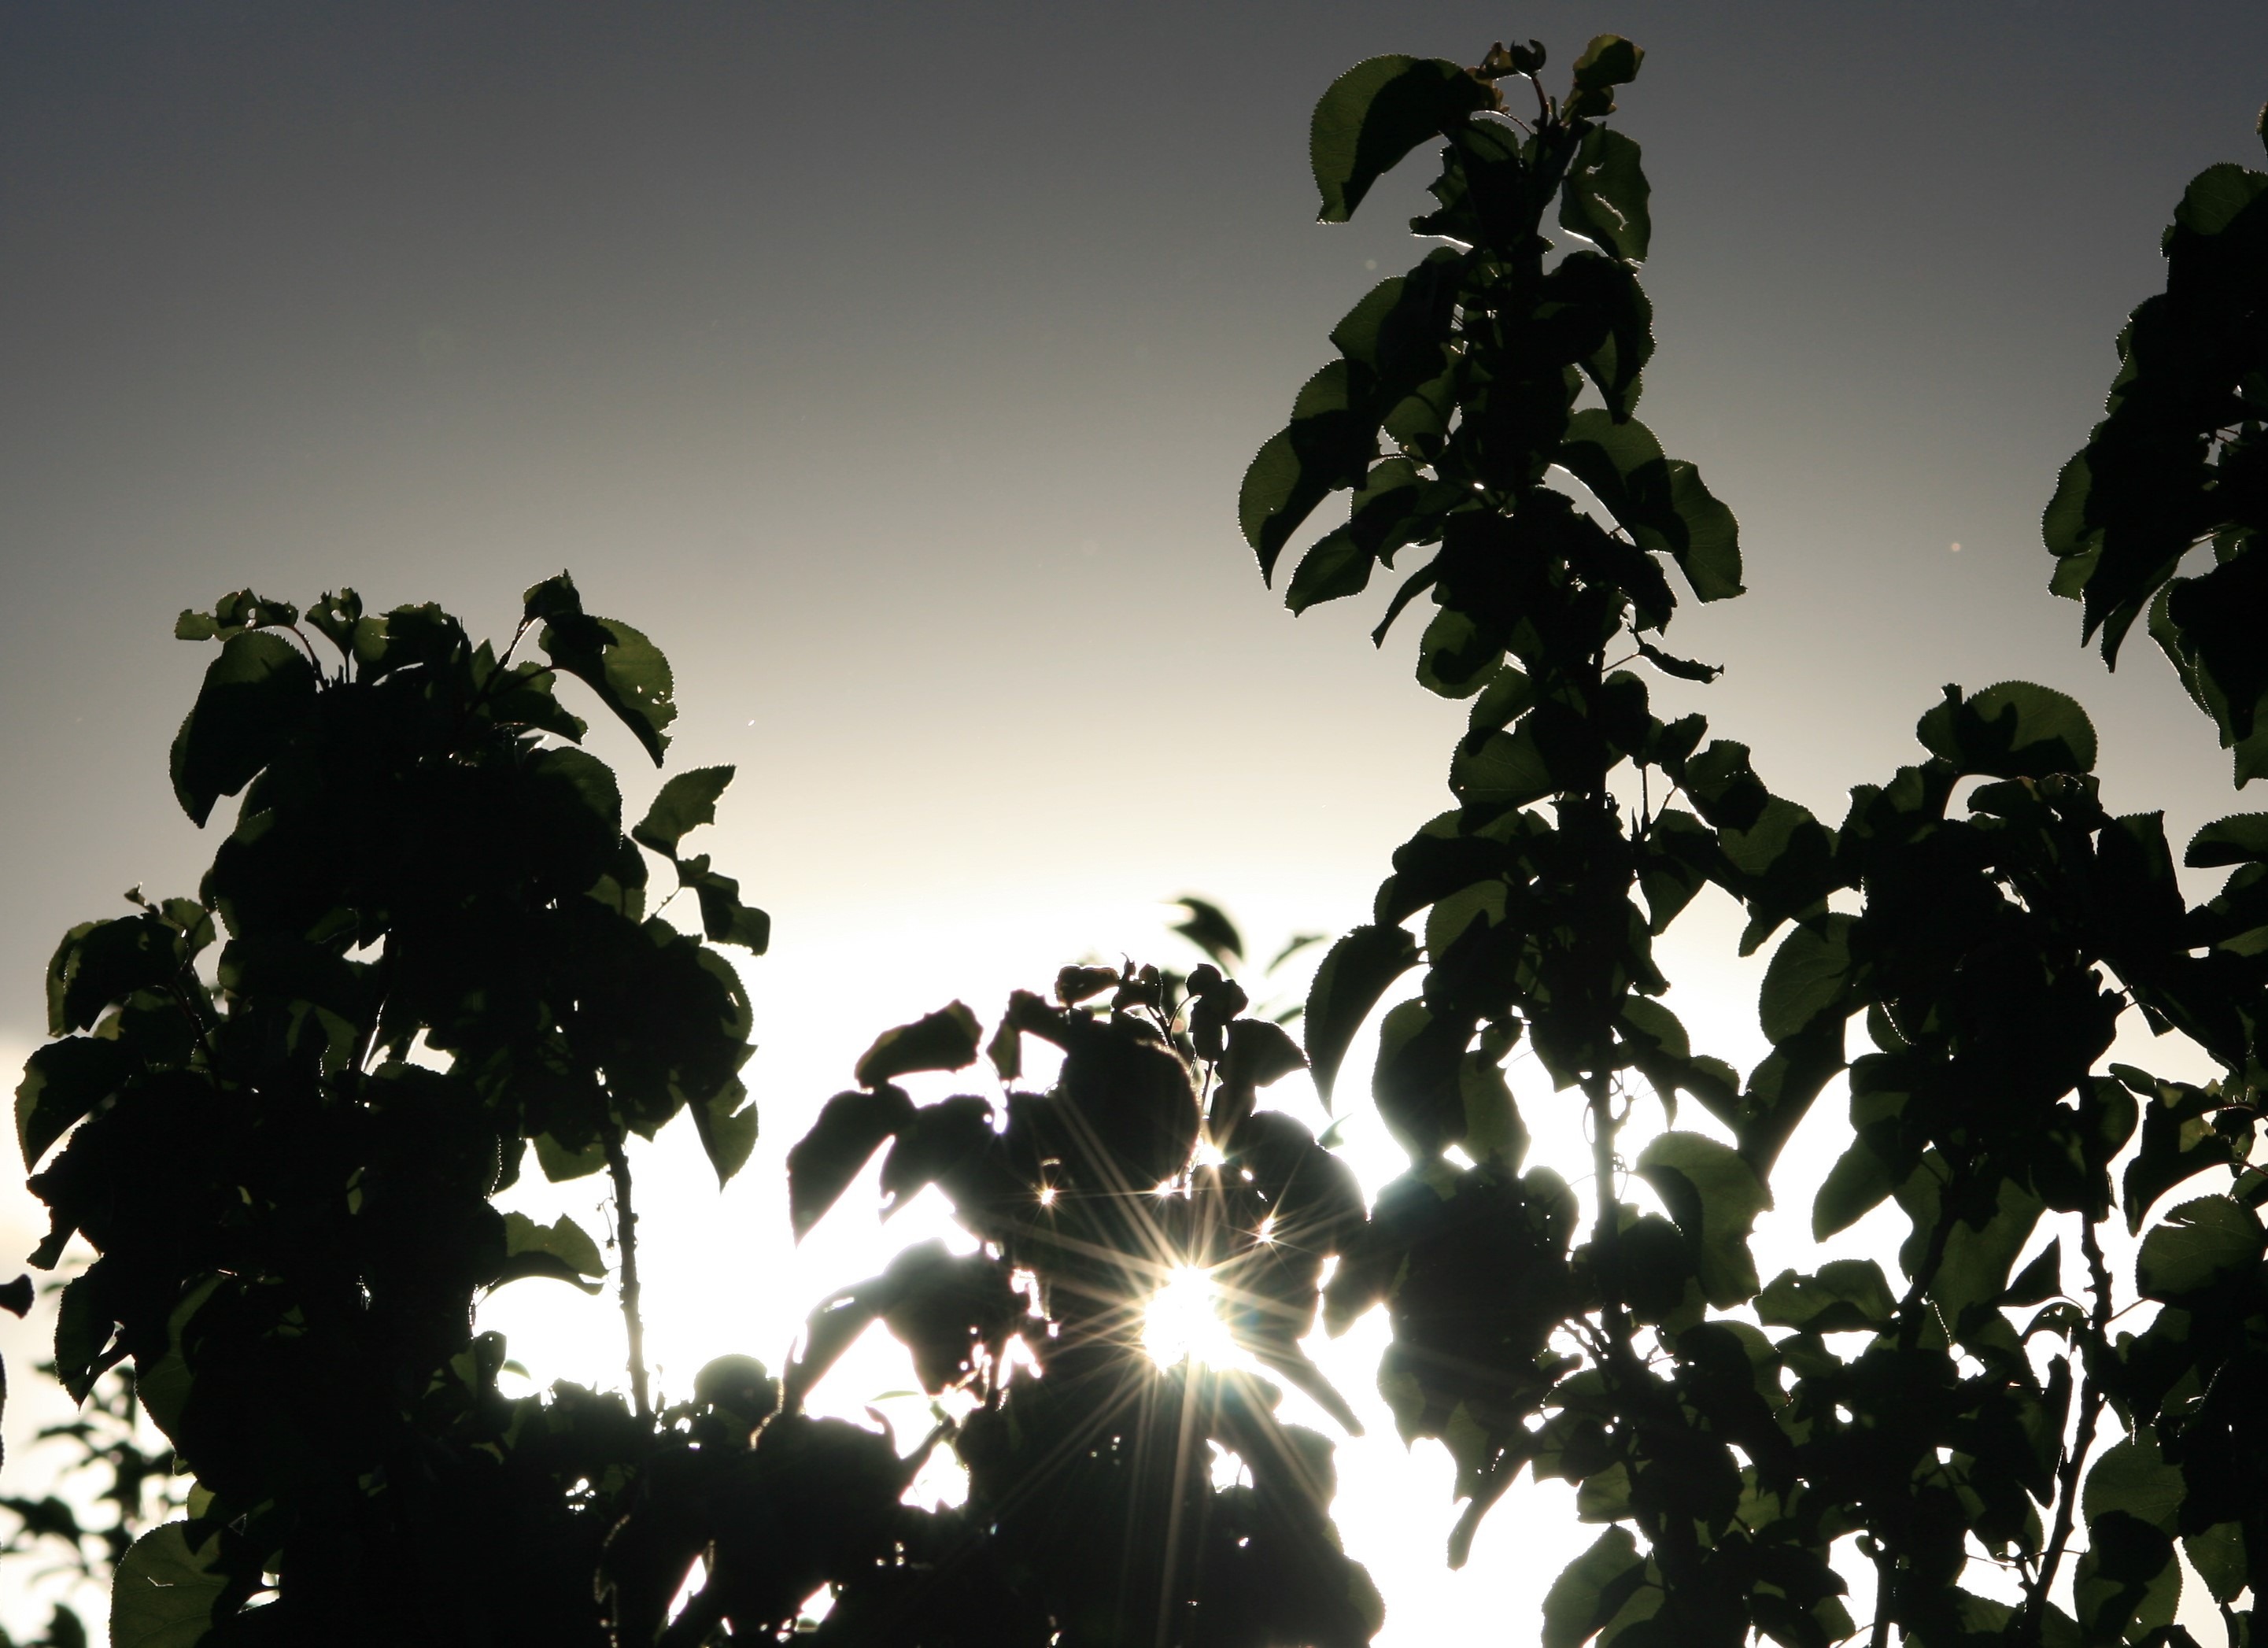
tree, nature, branch, silhouette, light, plant, sky, sunlight, leaf, flower, foliage, green, reflection, glow, woody plant, glistening sun, late sun